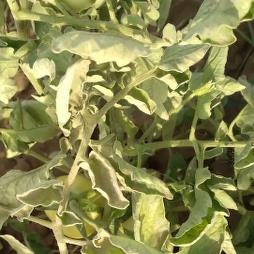
Crop: Tomato
Condition: virosis-d